Liverpool City Region

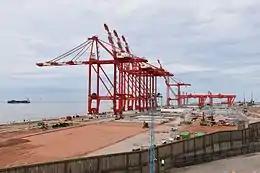
Liverpool 2 Container Terminal built to expand the UK's largest transatlantic port based in Liverpool.

Since its creation, the Liverpool city region authorities have overseen and invested in some of the UK's largest and most ambitious development and infrastructure schemes which include the following: